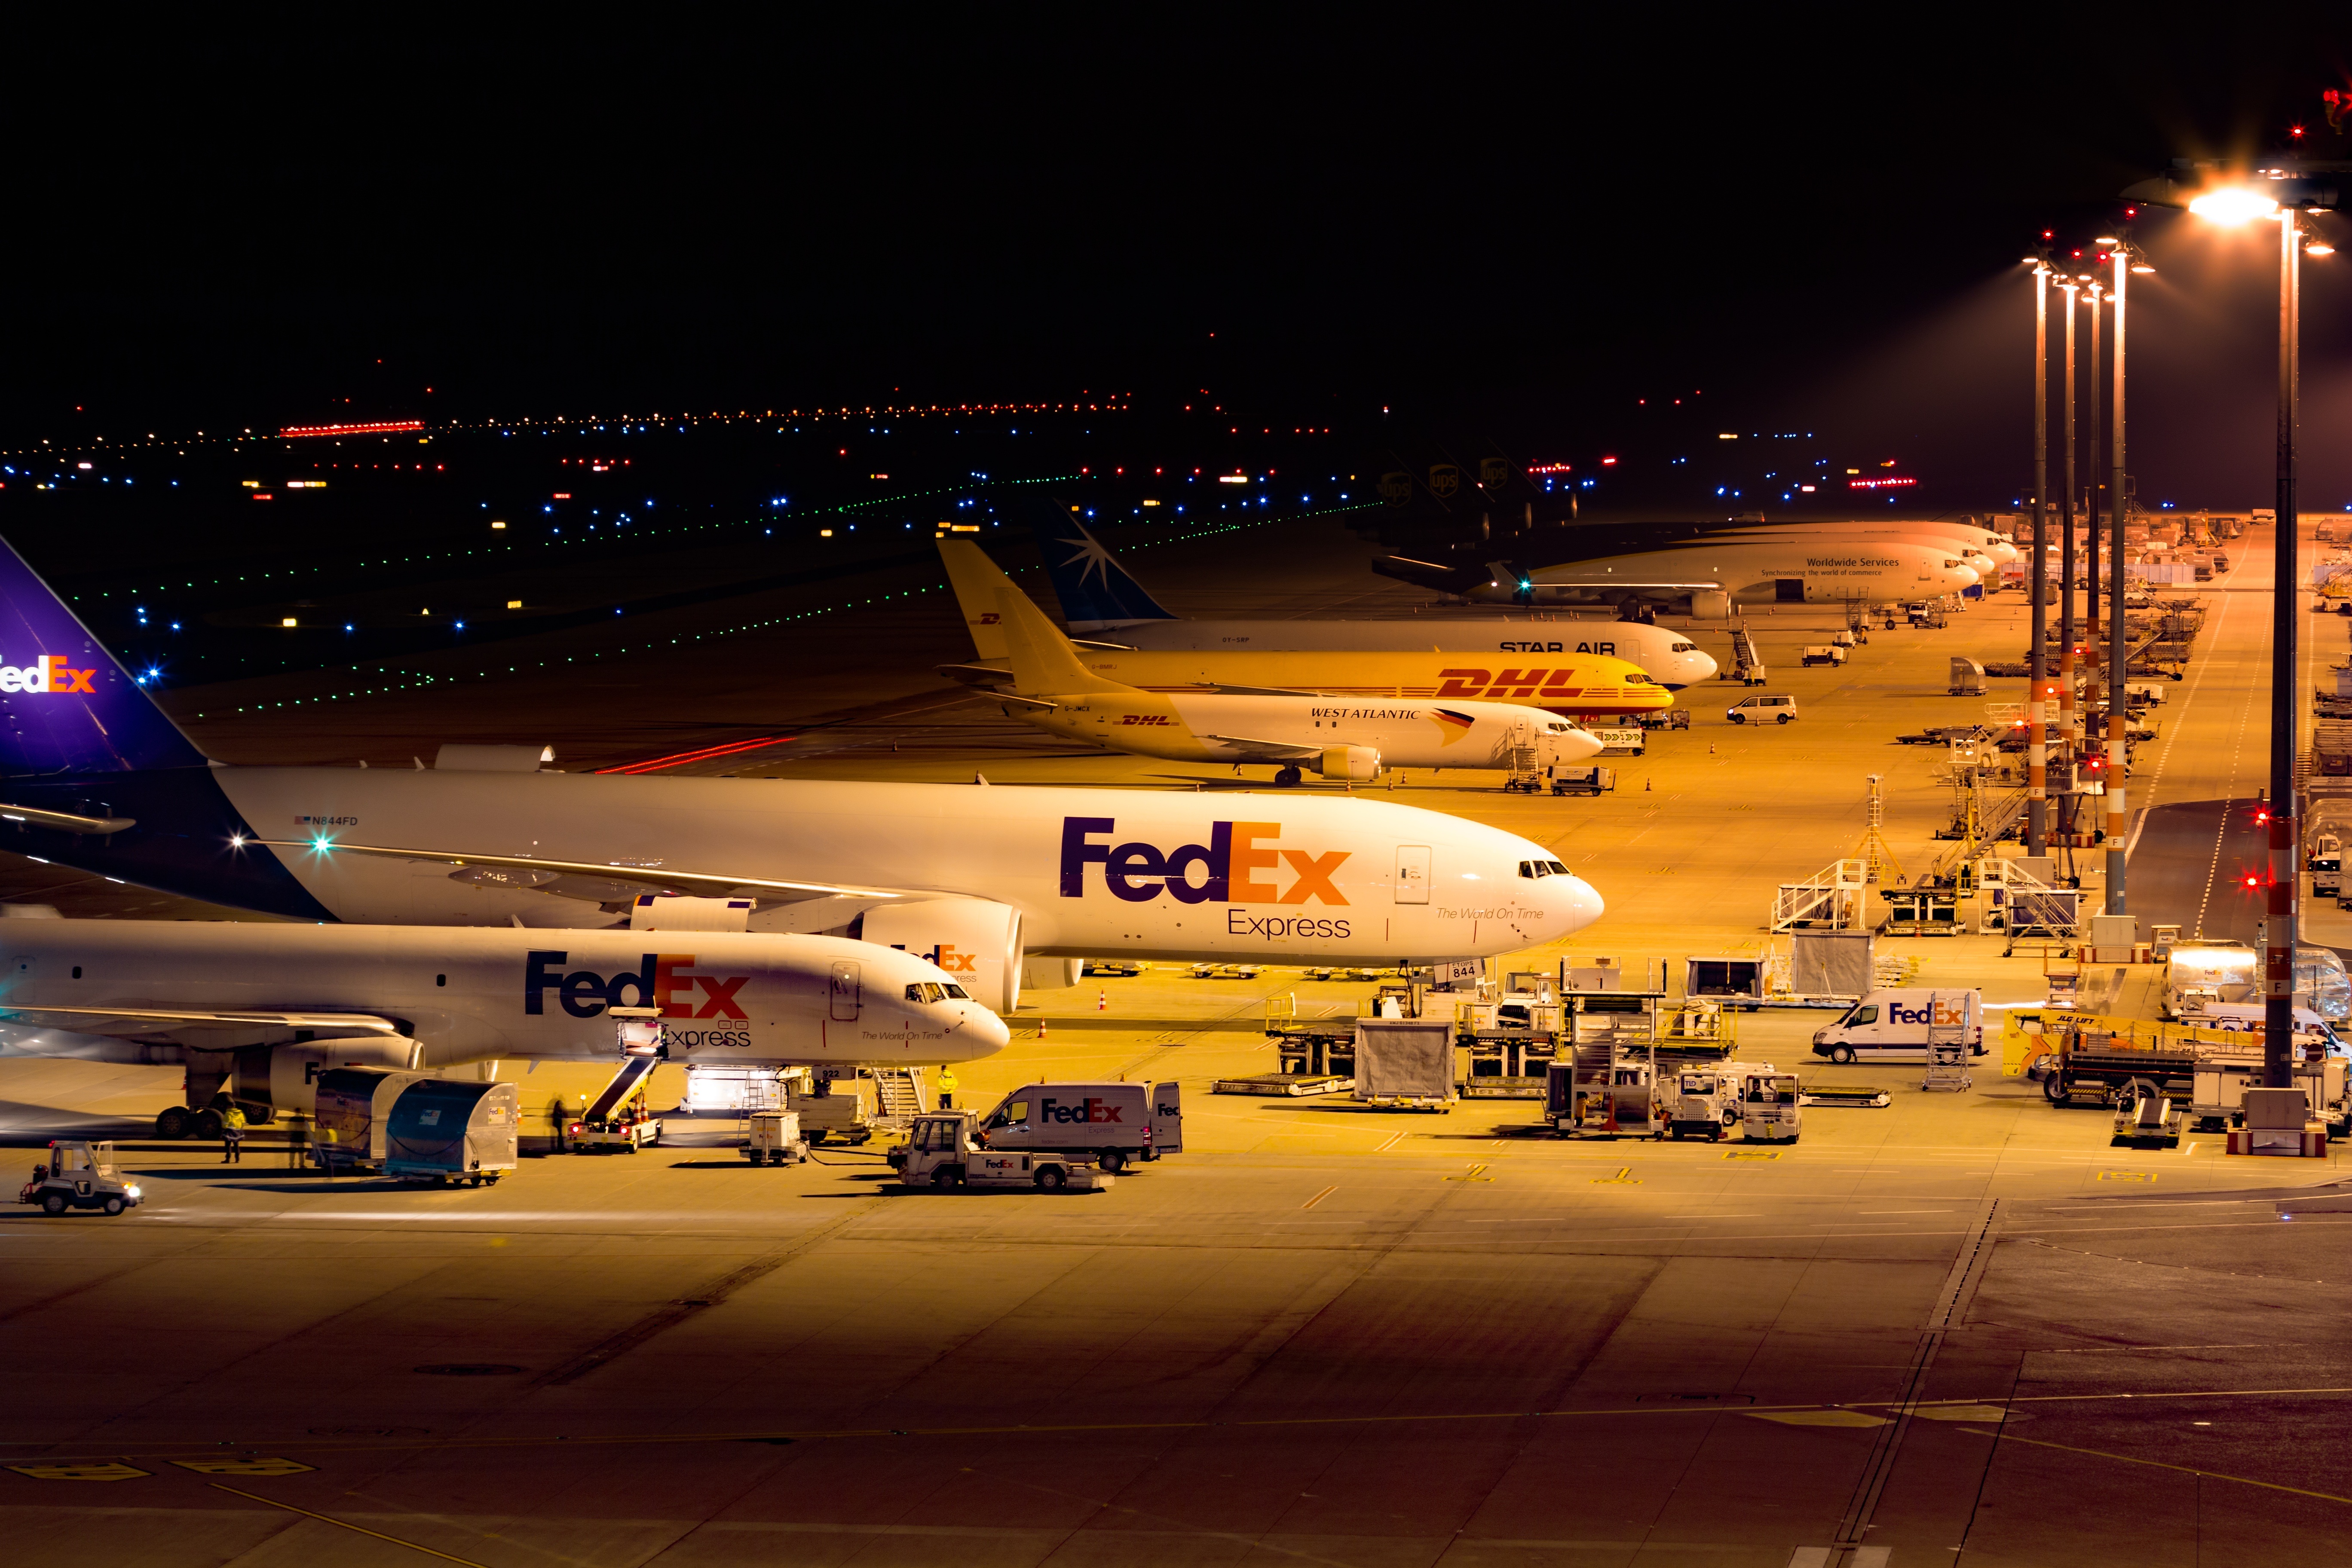
traffic, night, air, fly, airport, airplane, aircraft, transport, vehicle, airline, tower, aviation, flight, holiday, infrastructure, airliner, runway, cologne, flyer, air traffic, take off, passenger aircraft, passenger machine, travel plane, jet aircraft, flying machine, atmosphere of earth, cologne bonn airport, konrad adenauer, cgn